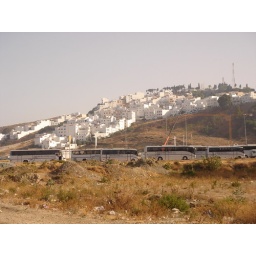
Housing on the hill beside the train station in Tangiers